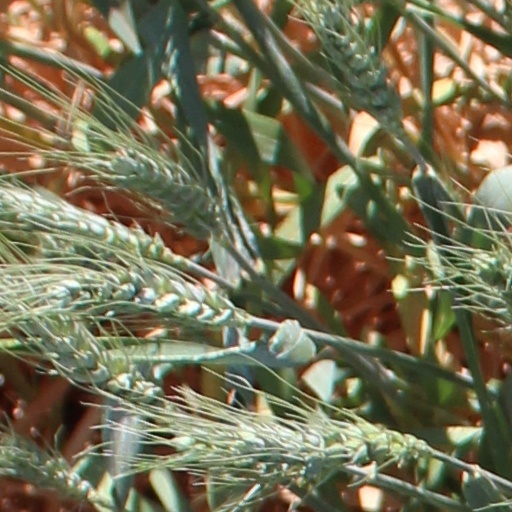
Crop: wheat